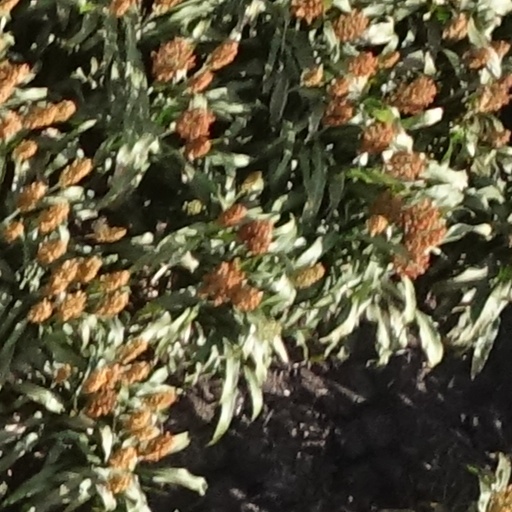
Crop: sorghum